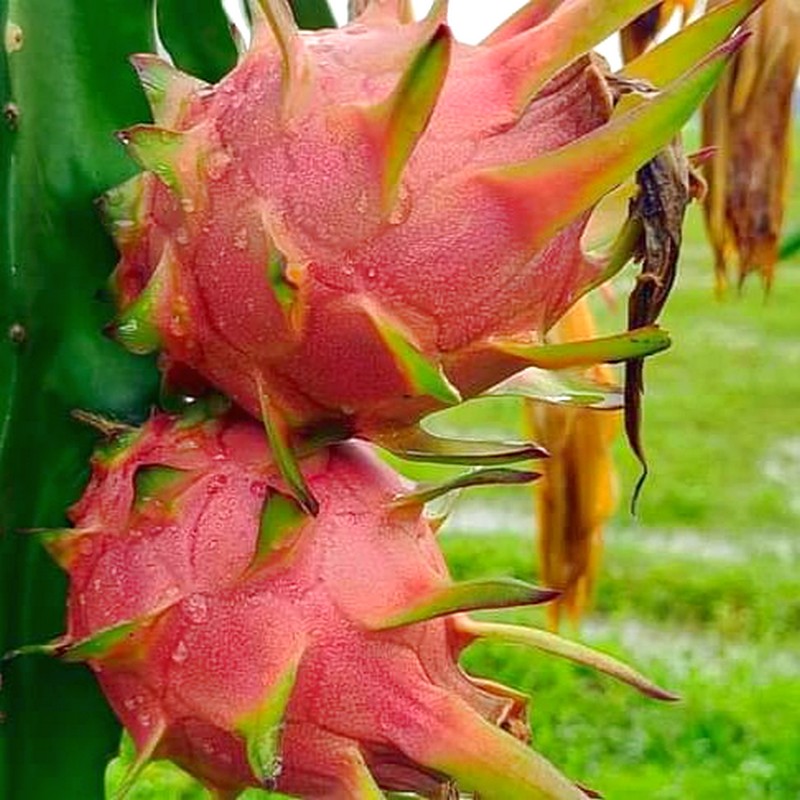
Label: Mature Dragon Fruit